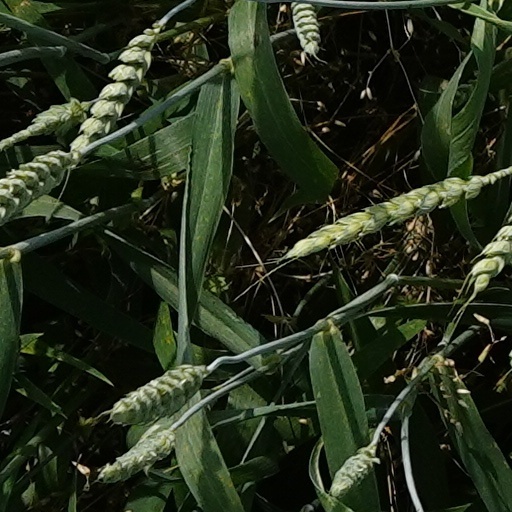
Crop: wheat